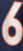
Number: 6